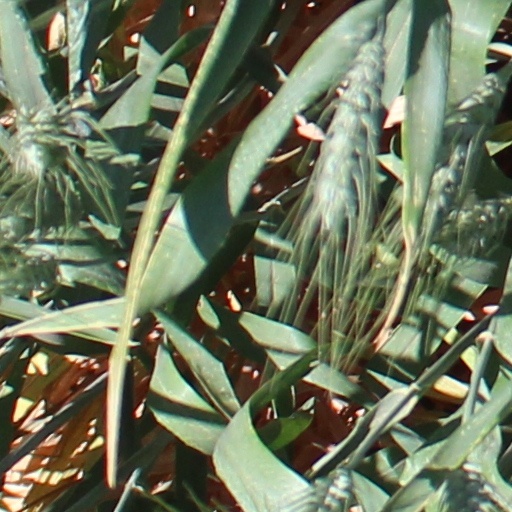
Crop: wheat